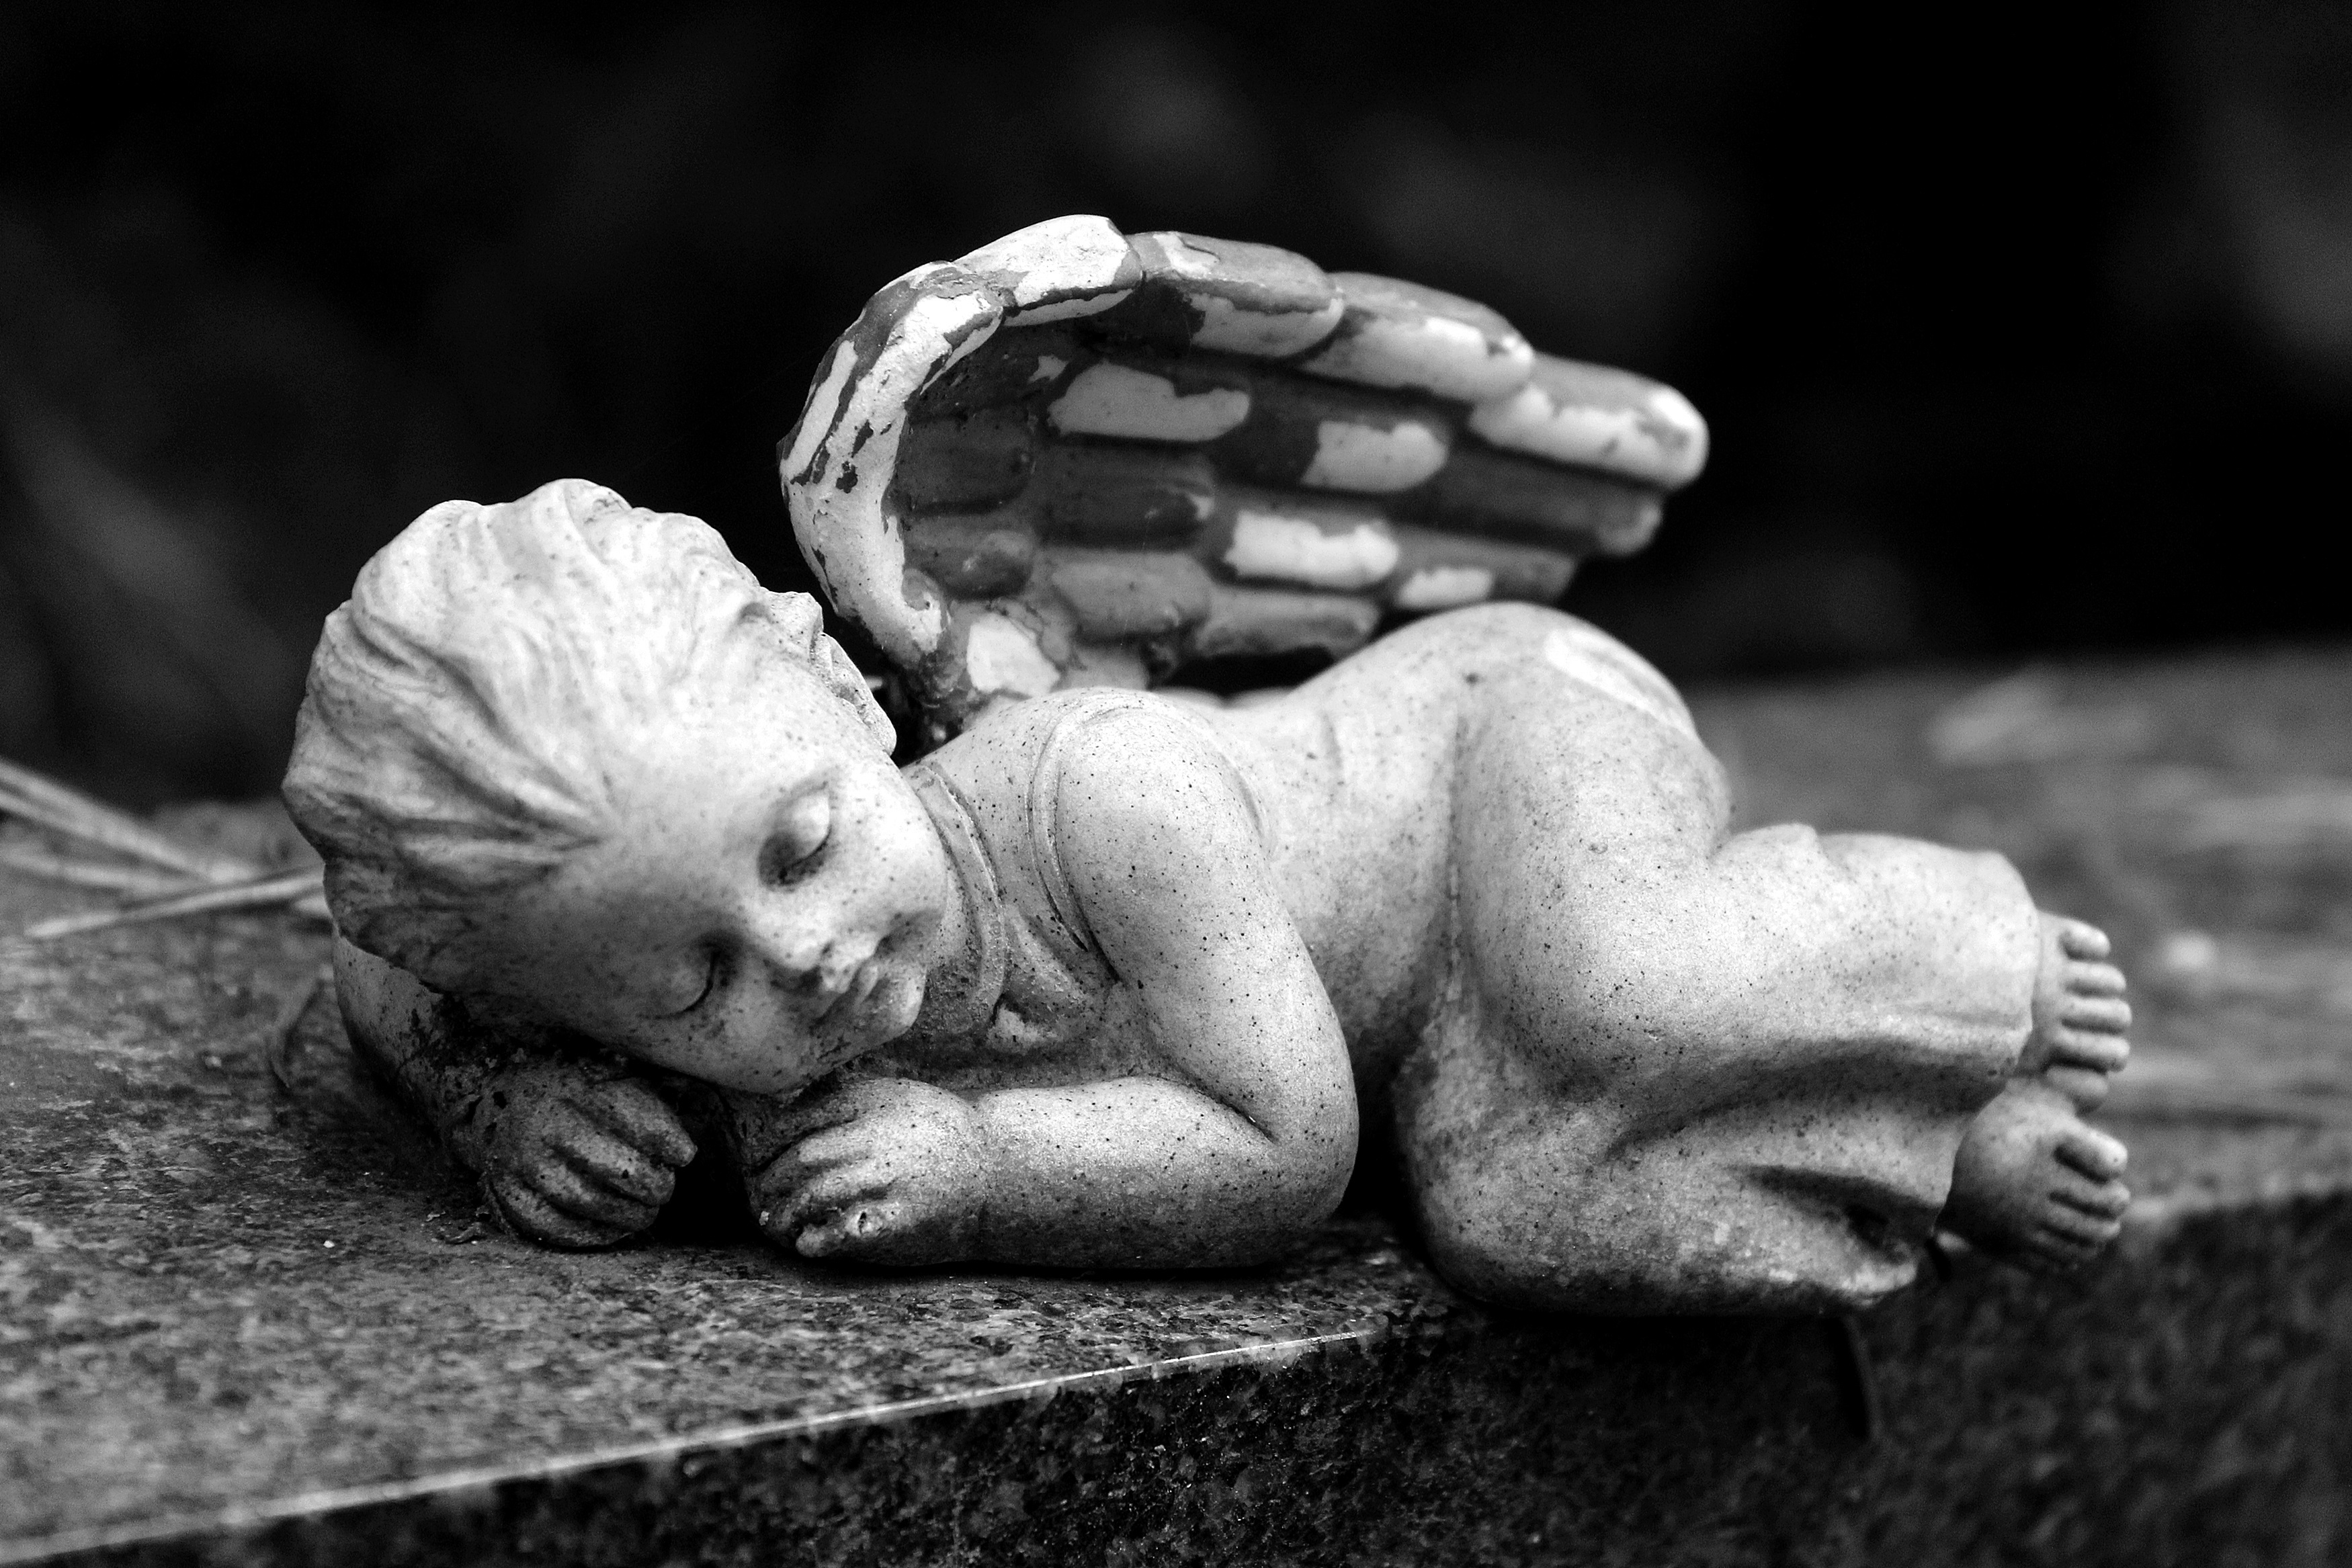
hand, person, black and white, white, photography, old, stone, statue, decoration, portrait, sitting, ceramic, child, rest, cemetery, black, monochrome, tombstone, black white, deco, weathered, grave, sculpture, angel, art, figure, faith, infant, decorative, head, photograph, tomb figure, angel figure, emotion, resting place, stone figure, last calm, guardian angel, sense, monochrome photography, portrait photography, human positions